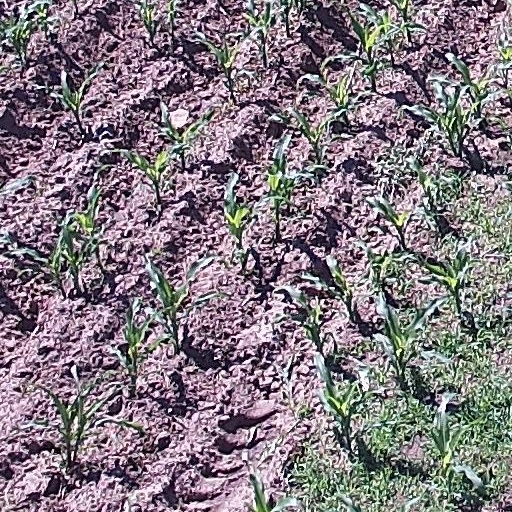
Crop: maize; corn